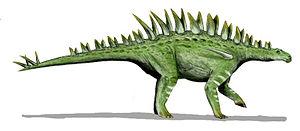
Huayangosaurus est un genre éteint de dinosaures herbivores quadrupèdes de petite taille de l'infra-ordre des stégosauriens, qui a vécu en Chine durant le Jurassique moyen, au Bathonien et au Callovien, soit il y a environ 166 Ma.
La formation de Dashanpu est une formation géologique chinoise d'âge Jurassique moyen, soit il y a entre 174,1 ± 1,0 et 163,5 ± 1,0 Ma. Cette formation est célèbre pour les fossiles qu'elle renferme et, en particulier, ses dinosaures.